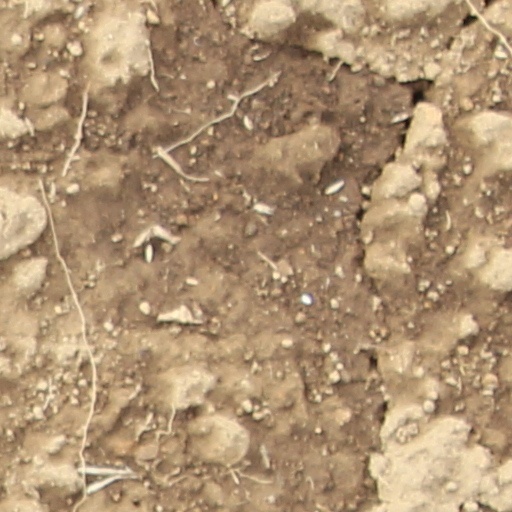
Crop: wheat